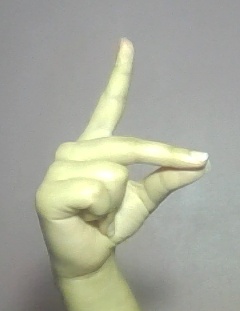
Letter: ta